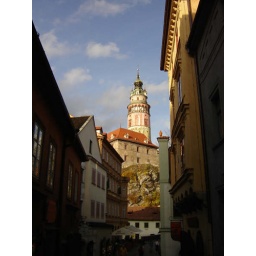
The view through the street of the castle in Cesky Krumlov